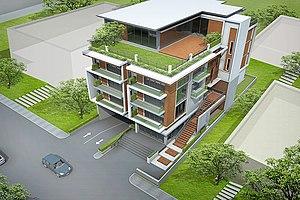
BIM est le sigle anglais de Building Information Modeling, de Building Information Model, ou encore de Building Information Management, et le rétroacronyme de bâti immobilier modélisé.